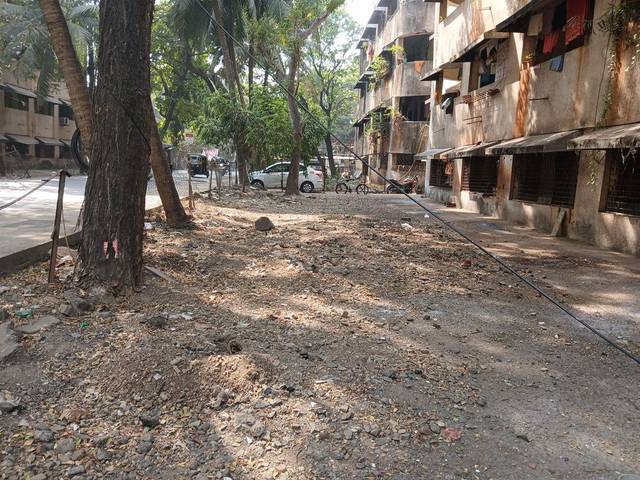
Region: India
Coordinates: 19.067, 72.851